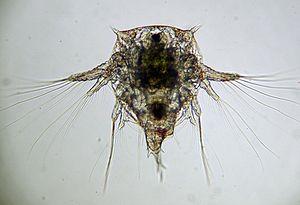
Elminius est un genre d'arthropodes du sous-embranchement des crustacés.